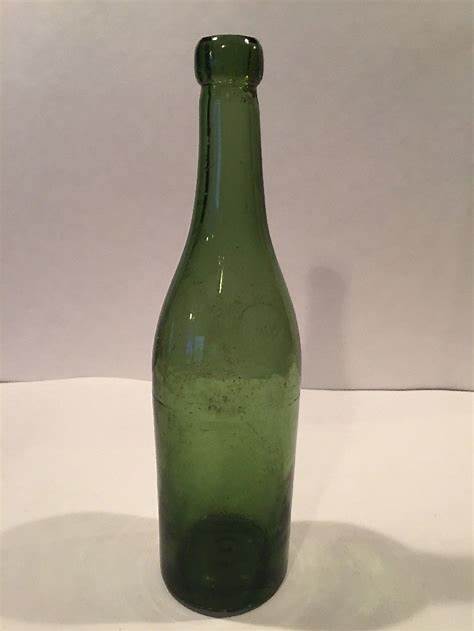
Waste category: glass